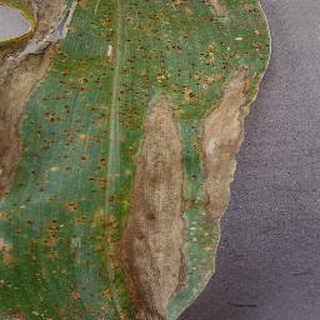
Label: corn_northern_leaf_blight